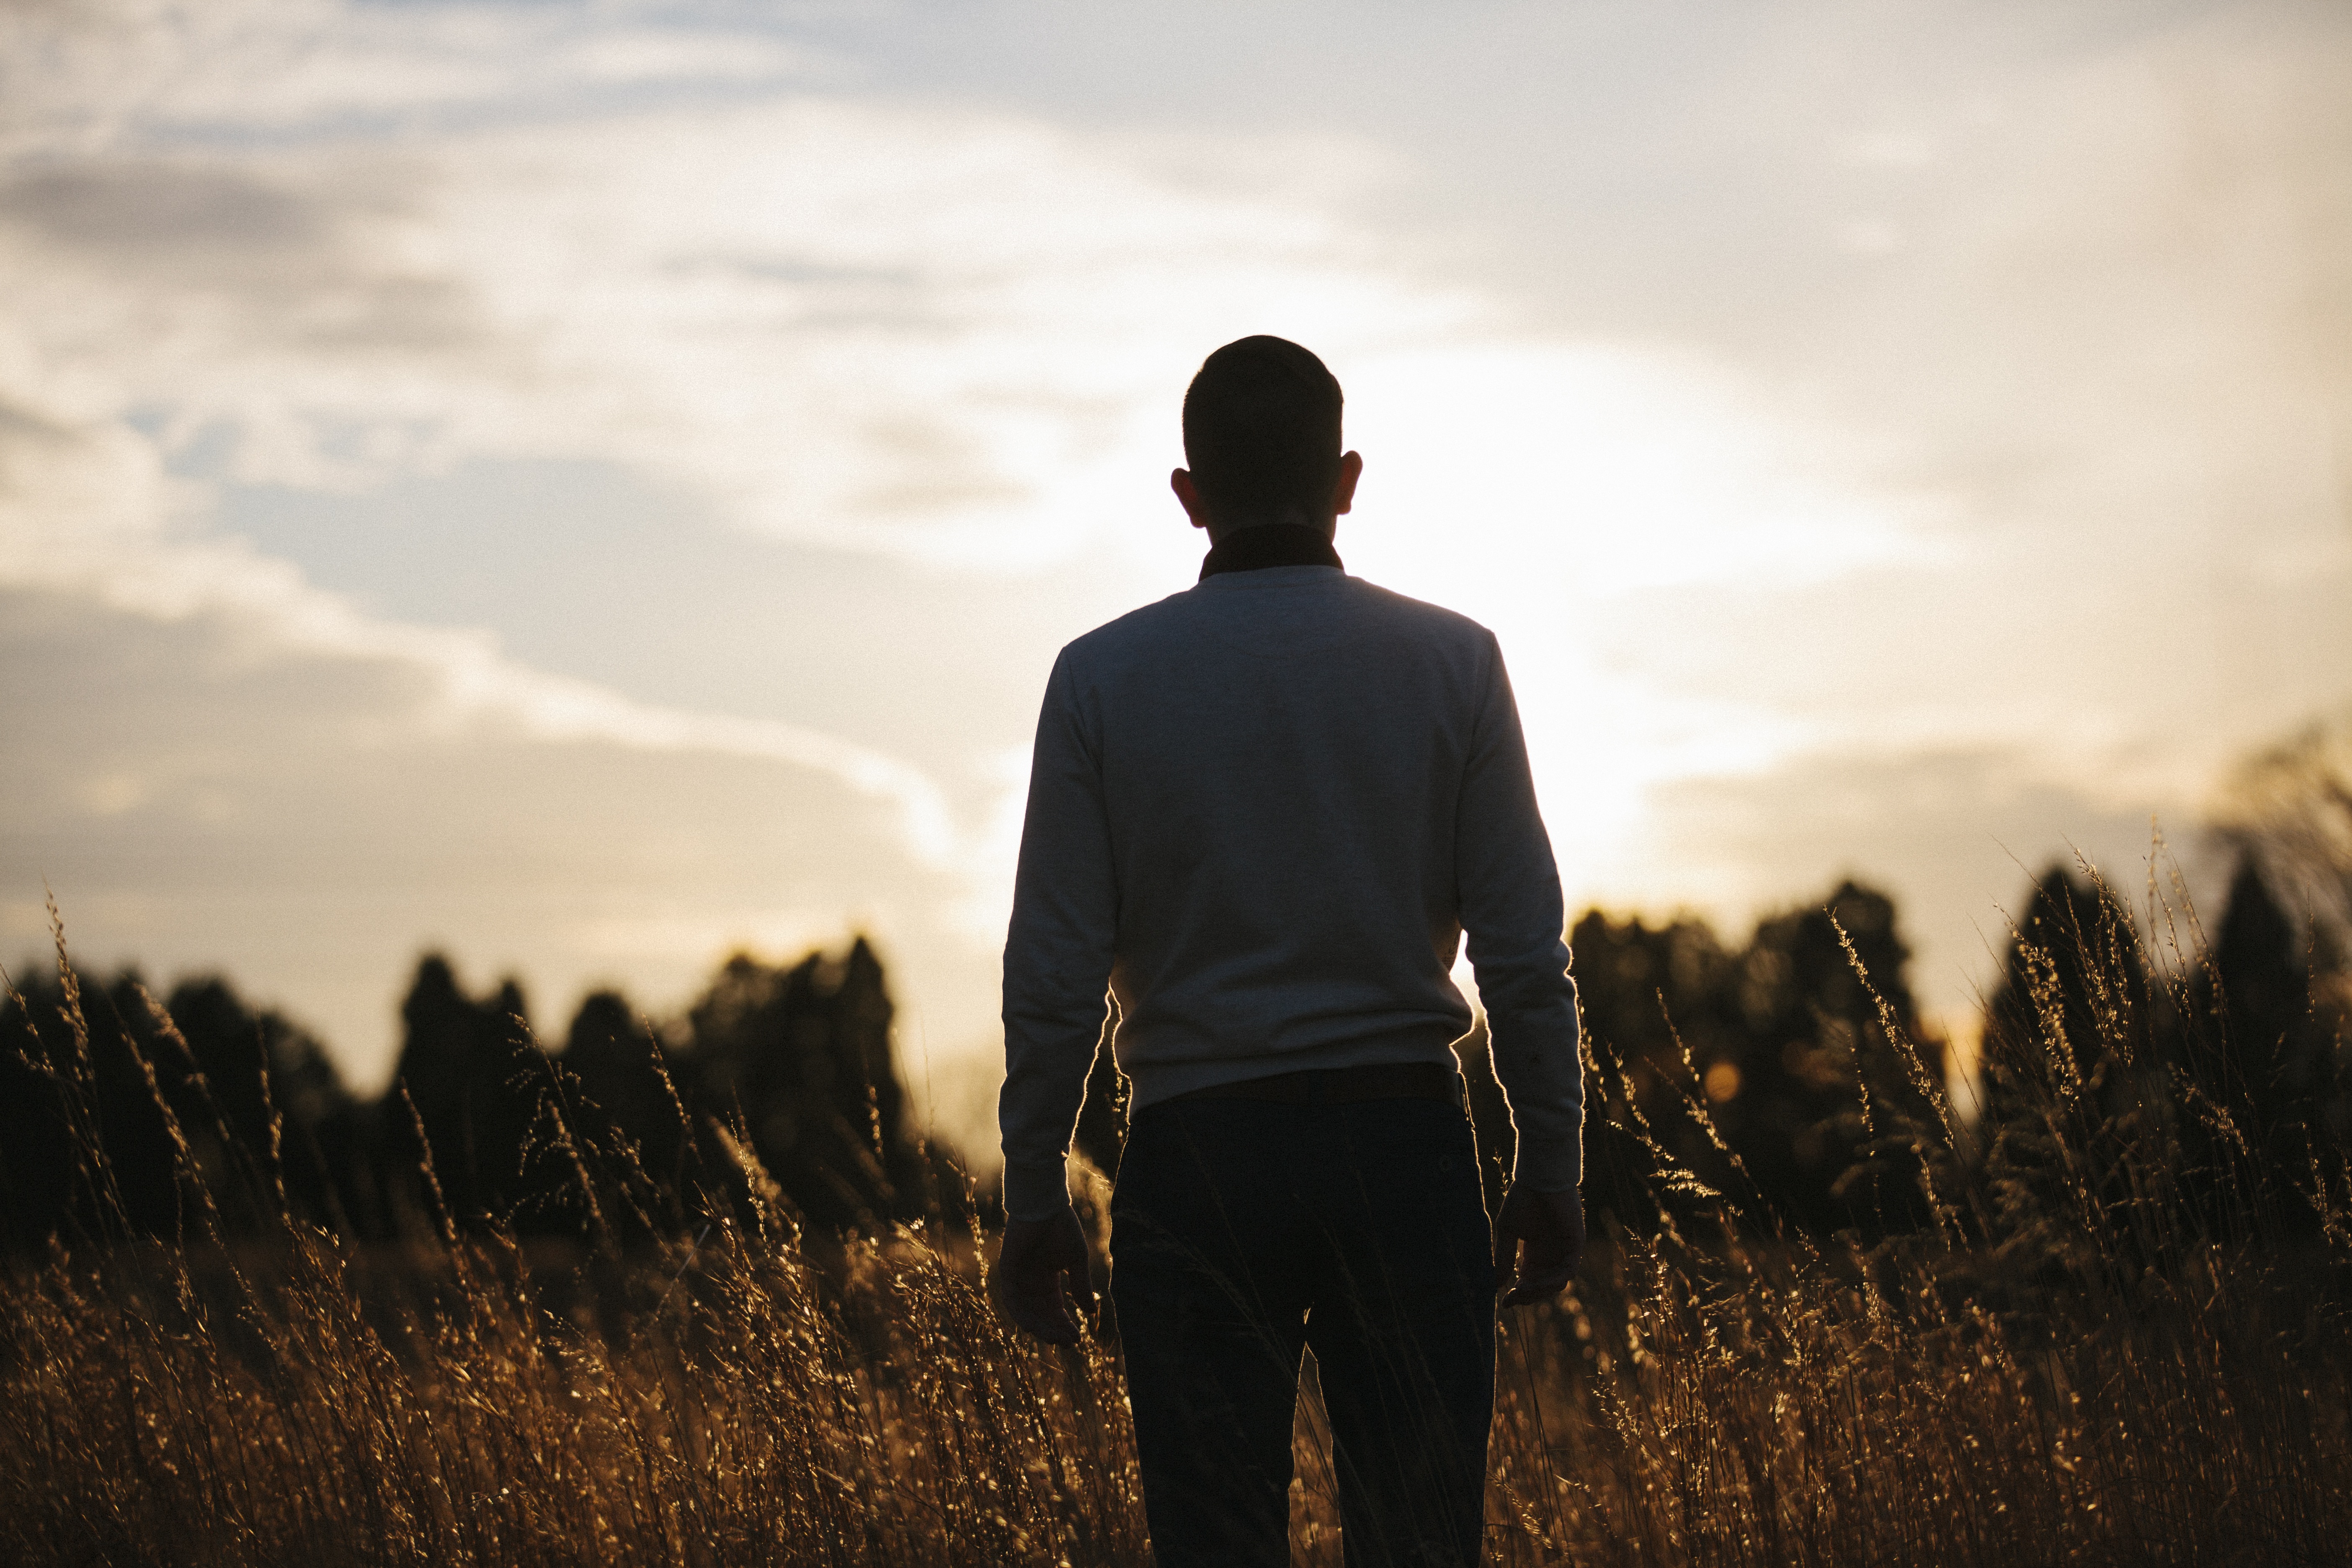
man, grass, horizon, silhouette, people, sunset, field, wheat, sunlight, morning, evening, rural, hipster, life, photograph, beauty, scene, emotion